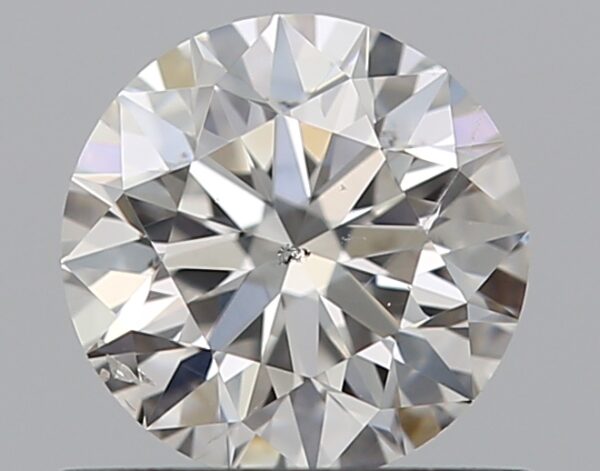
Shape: round
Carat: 0.56
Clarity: SI2
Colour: F
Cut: EX
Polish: EX
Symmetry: EX
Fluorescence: N
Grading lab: GIA
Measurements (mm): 5.23 x 5.26 x 3.29